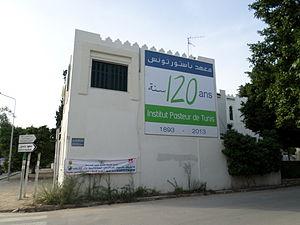
L'Institut Pasteur de Tunis est l'un des centres de recherche du réseau international des instituts Pasteur situé à Tunis.